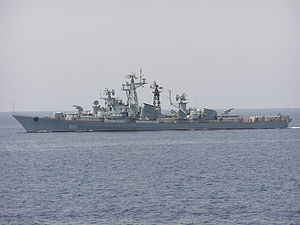
Kashin-klassen
Kashin-klassen er en destroyerklasse bygget til den sovjetiske flåde i 1960'erne og starten af 1970'erne. Skibenes sovjetiske betegnelse var Projekt 61. I 2011 var der kun et enkelt skib i tjeneste i den russiske flåde samt fem skibe i den indiske Rajput-klasse.